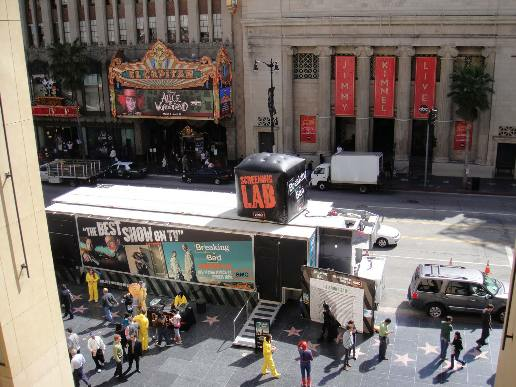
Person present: Yes